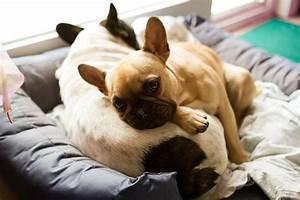
dog